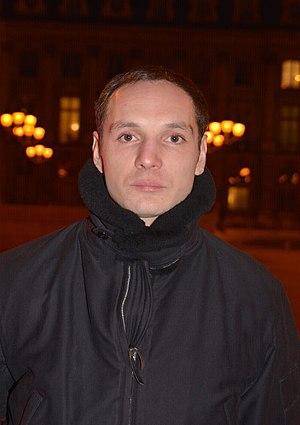
Alexis Manenti à la soirée ""Révélations 2017"" des César du cinéma"